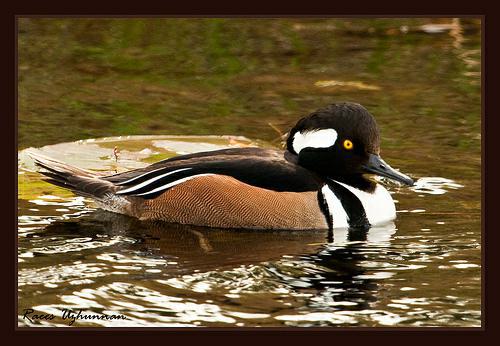
A photo of a hooded merganser